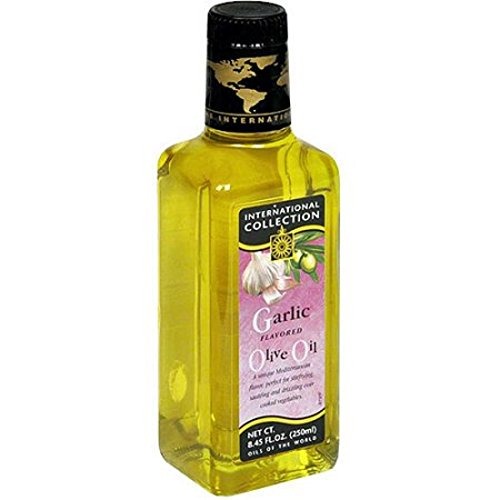
Item Name: International Collection Olive Garlic Flavored Oil, 8.45 oz (Pack of 6)
Value: 6.0
Unit: Count

Price: 11.3